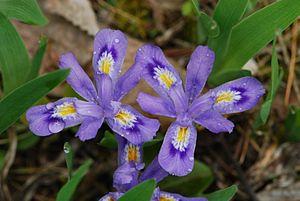
Le Green Bay National Wildlife Refuge est un refuge national des États-Unis situé dans l'État du Wisconsin. Il comprend trois îles du lac Michigan : l'île Hog, l'île Plum et l'île Pilot près de l'île Washington au large de la pointe de la péninsule de Door.